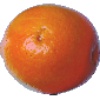
Label: tangelo